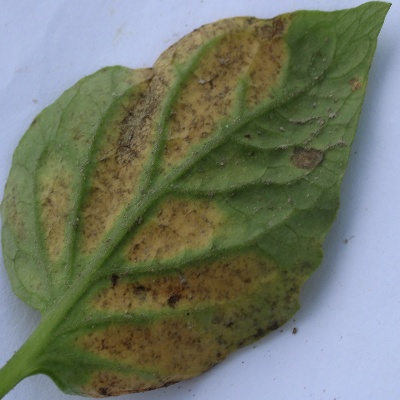
Crop: Tomato
Condition: septoria leaf spot